Southerndown Coast

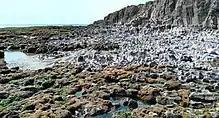
Southerndown coast looking west-northwest, with the limestone pavement to the right

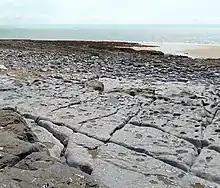
Part of the limestone pavement near Ogmore, and the foreshore beyond

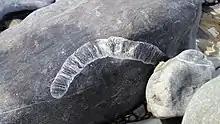
A mineralised rugose coral fossil on the foreshore just south of Ogmore

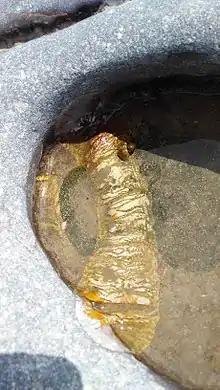
A rugose coral fossil embedded in a rock pool, showing mineralised internal structure, on the foreshore just south of Ogmore

Geological SSSIs are selected to protect sites that display one or more geological features. Three geological features are noted for this site as being of particular significance:–